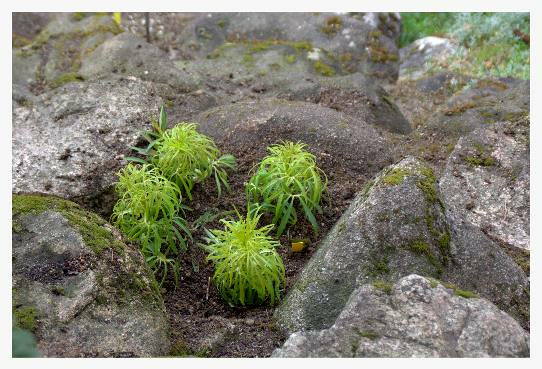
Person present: No